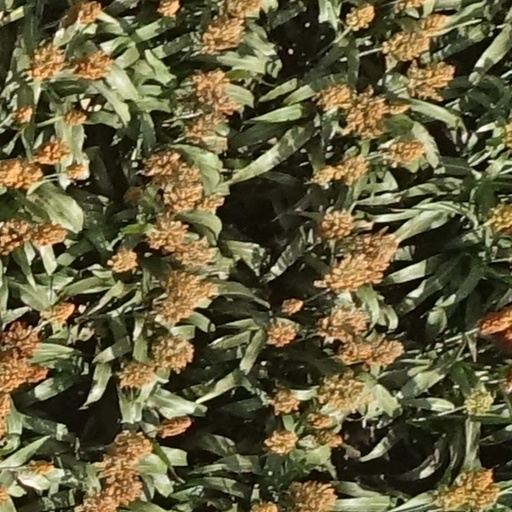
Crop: sorghum